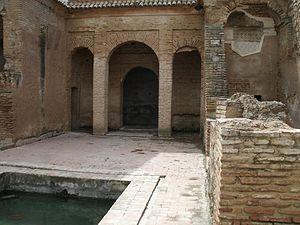
Vestiges du palais du complexe Sidi Boumediene à Tlemcen